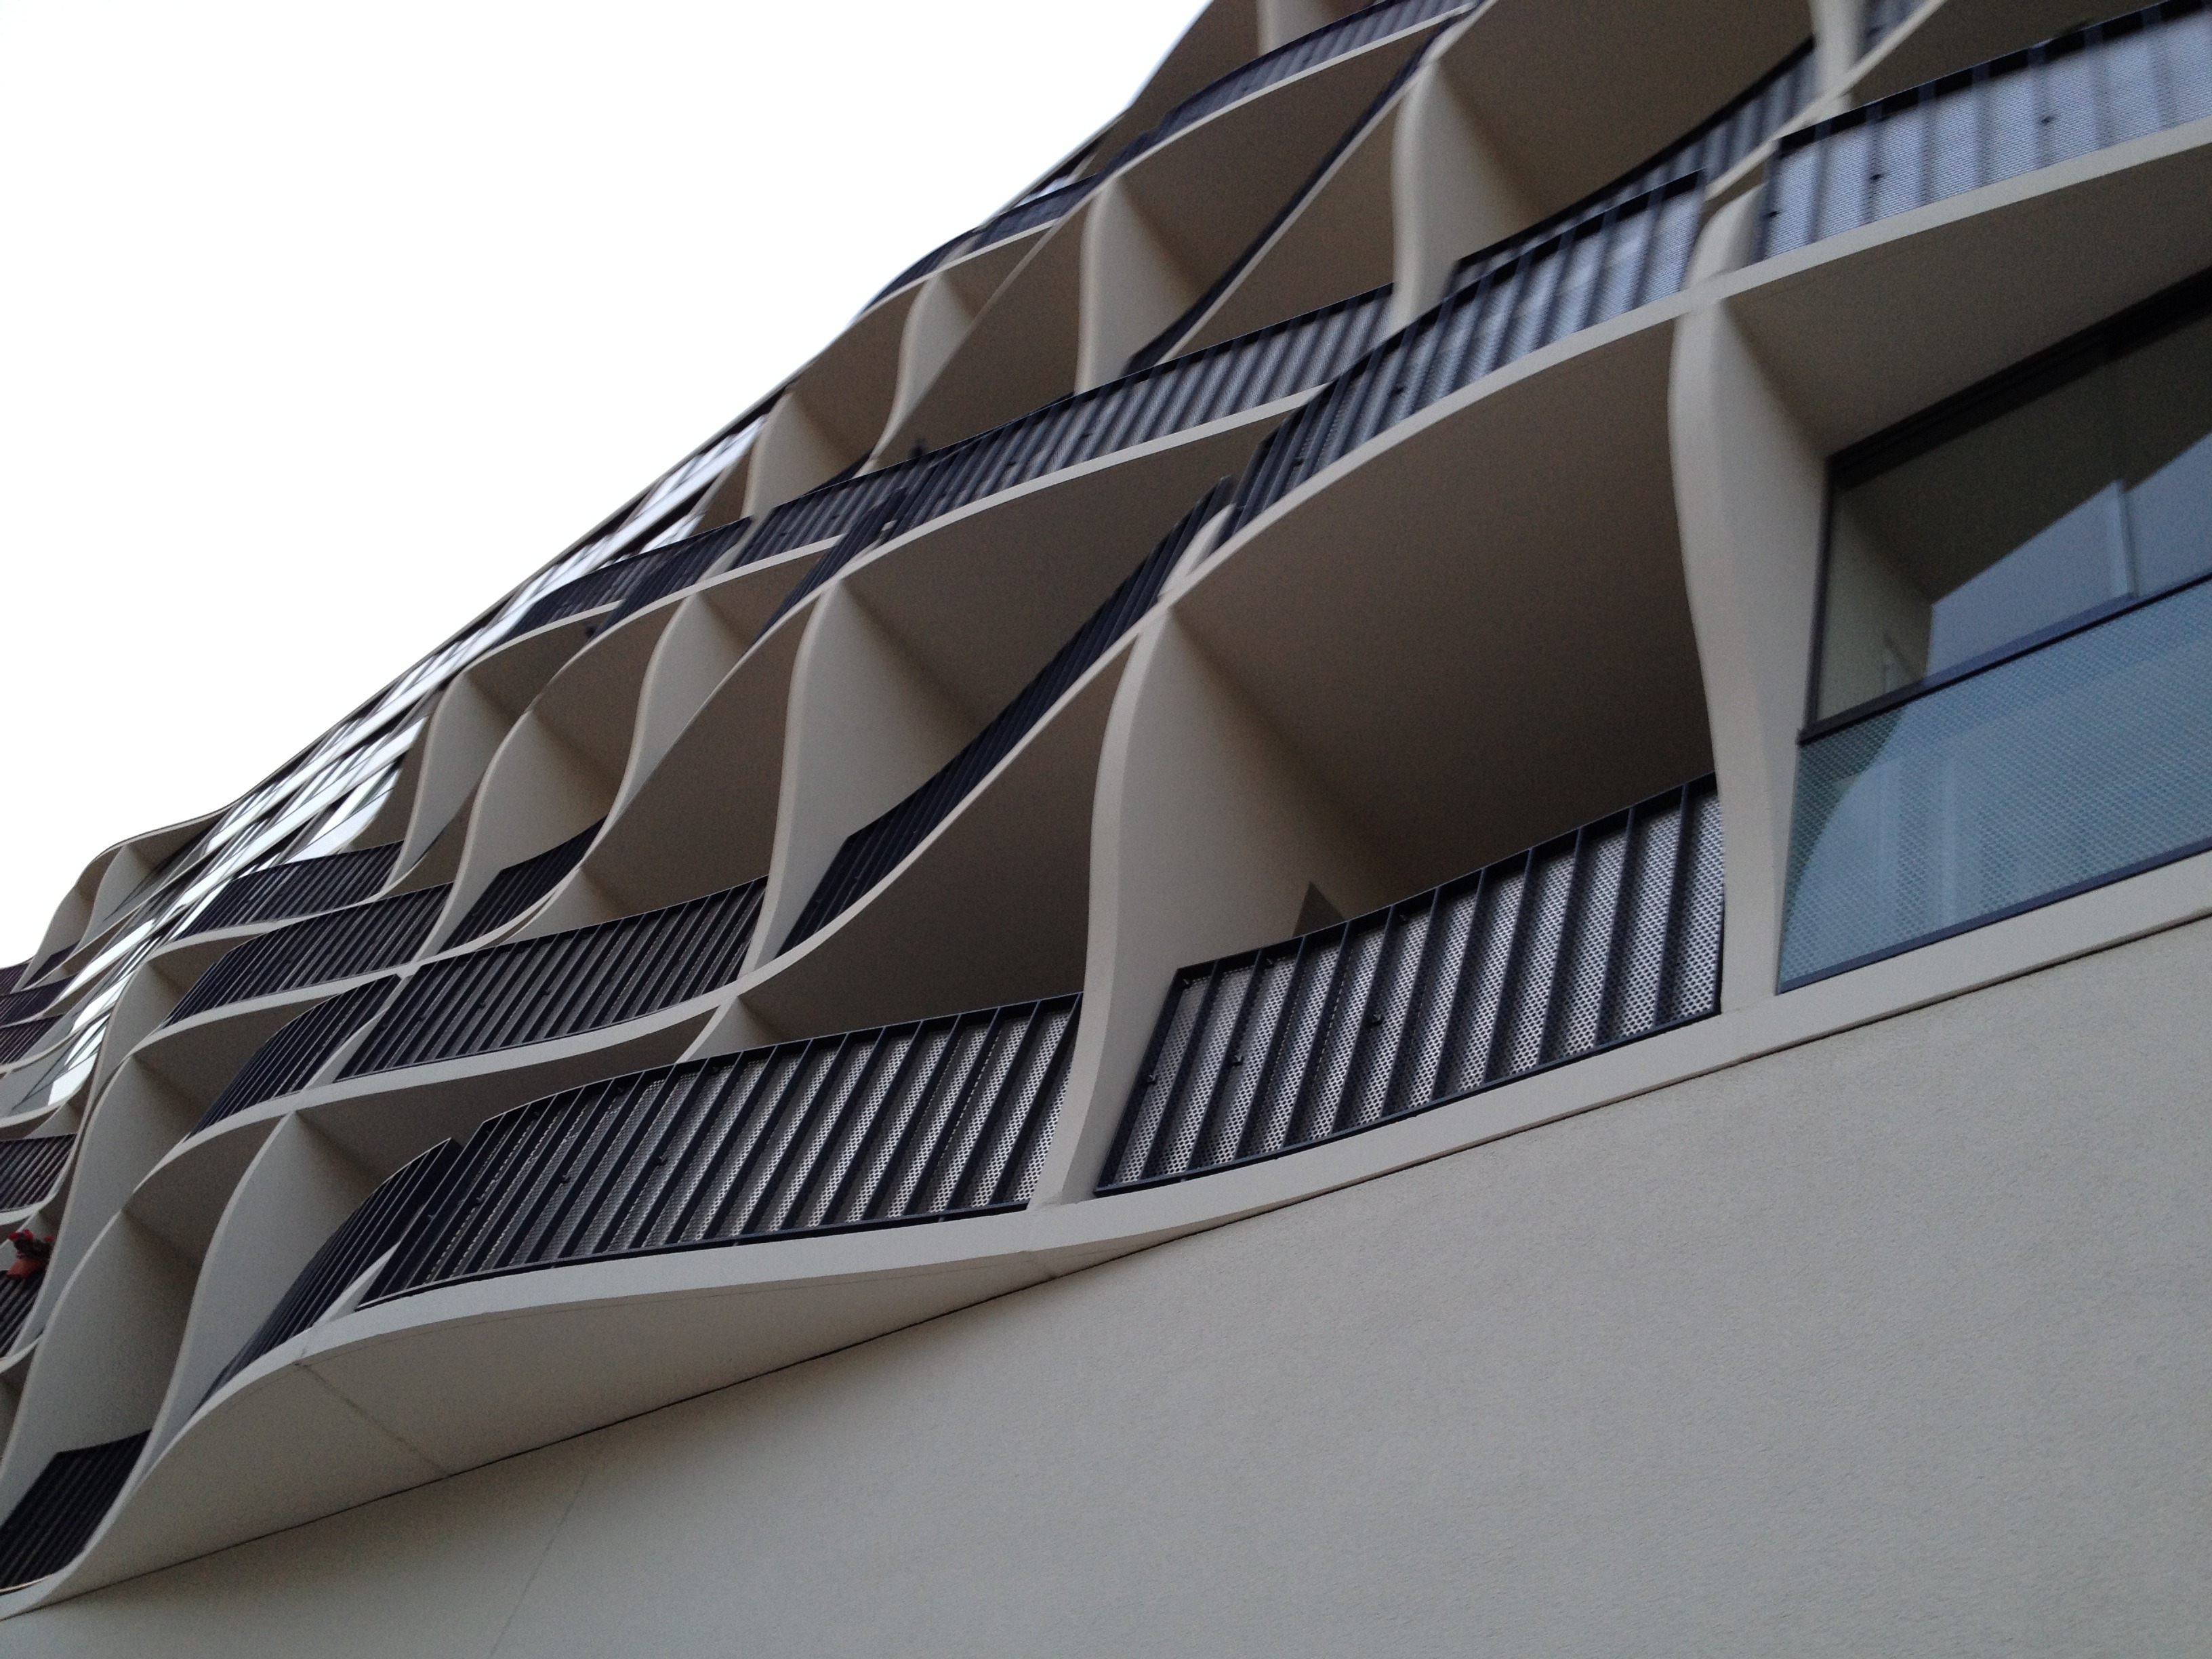
wing, architecture, window, home, balcony, vehicle, facade, bumper, automotive exterior